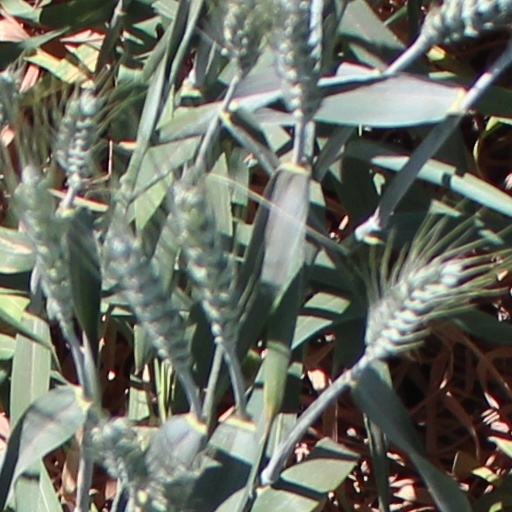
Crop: wheat